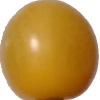
Label: tomato_cherry_yellow